Stephen Maren

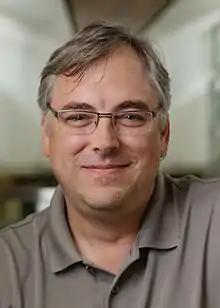
Stephen Maren in the Interdisciplinary Life Sciences Building at Texas A&M University. Photo by Gabriel Chmielewski.

Stephen Andrew Maren (born November 7, 1967) is an American behavioral neuroscientist investigating the brain mechanisms of emotional memory, particularly the role context plays in the behavioral expression of fear. He has discovered brain circuits regulating context-dependent memory, including mapping functional connections between the hippocampus, prefrontal cortex, and amygdala that are involved in the expression and extinction of learned fear responses.